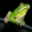
Label: frog